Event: Nepal Earthquake
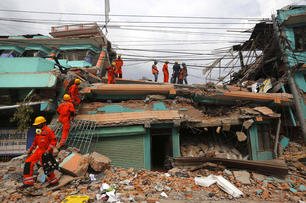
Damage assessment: damage